Congregational Memorial Hall

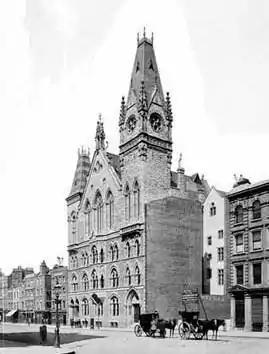
The hall in 1879 when photographed for a lantern slide by York and Son

The Congregational Memorial Hall in Farringdon Street, London was built to commemorate the 200th anniversary of Great Ejection of Black Bartholomew's Day, resulting from the 1662 Act of Uniformity which restored the Anglican church. The two thousand puritan ministers who refused to take the oath of conformity thereby established non-conformism.